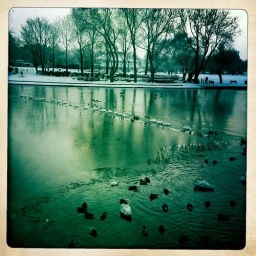
amazing sight - swans, geese and ducks travel in single file through the one strip of water in the ice